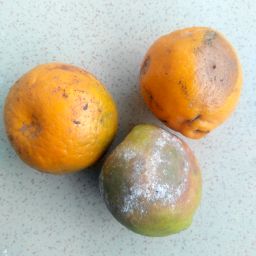
Fruit: Orange
Quality: Bad